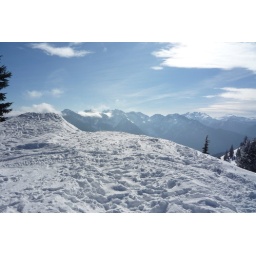
End of the cat road on the Ridge above the bowl